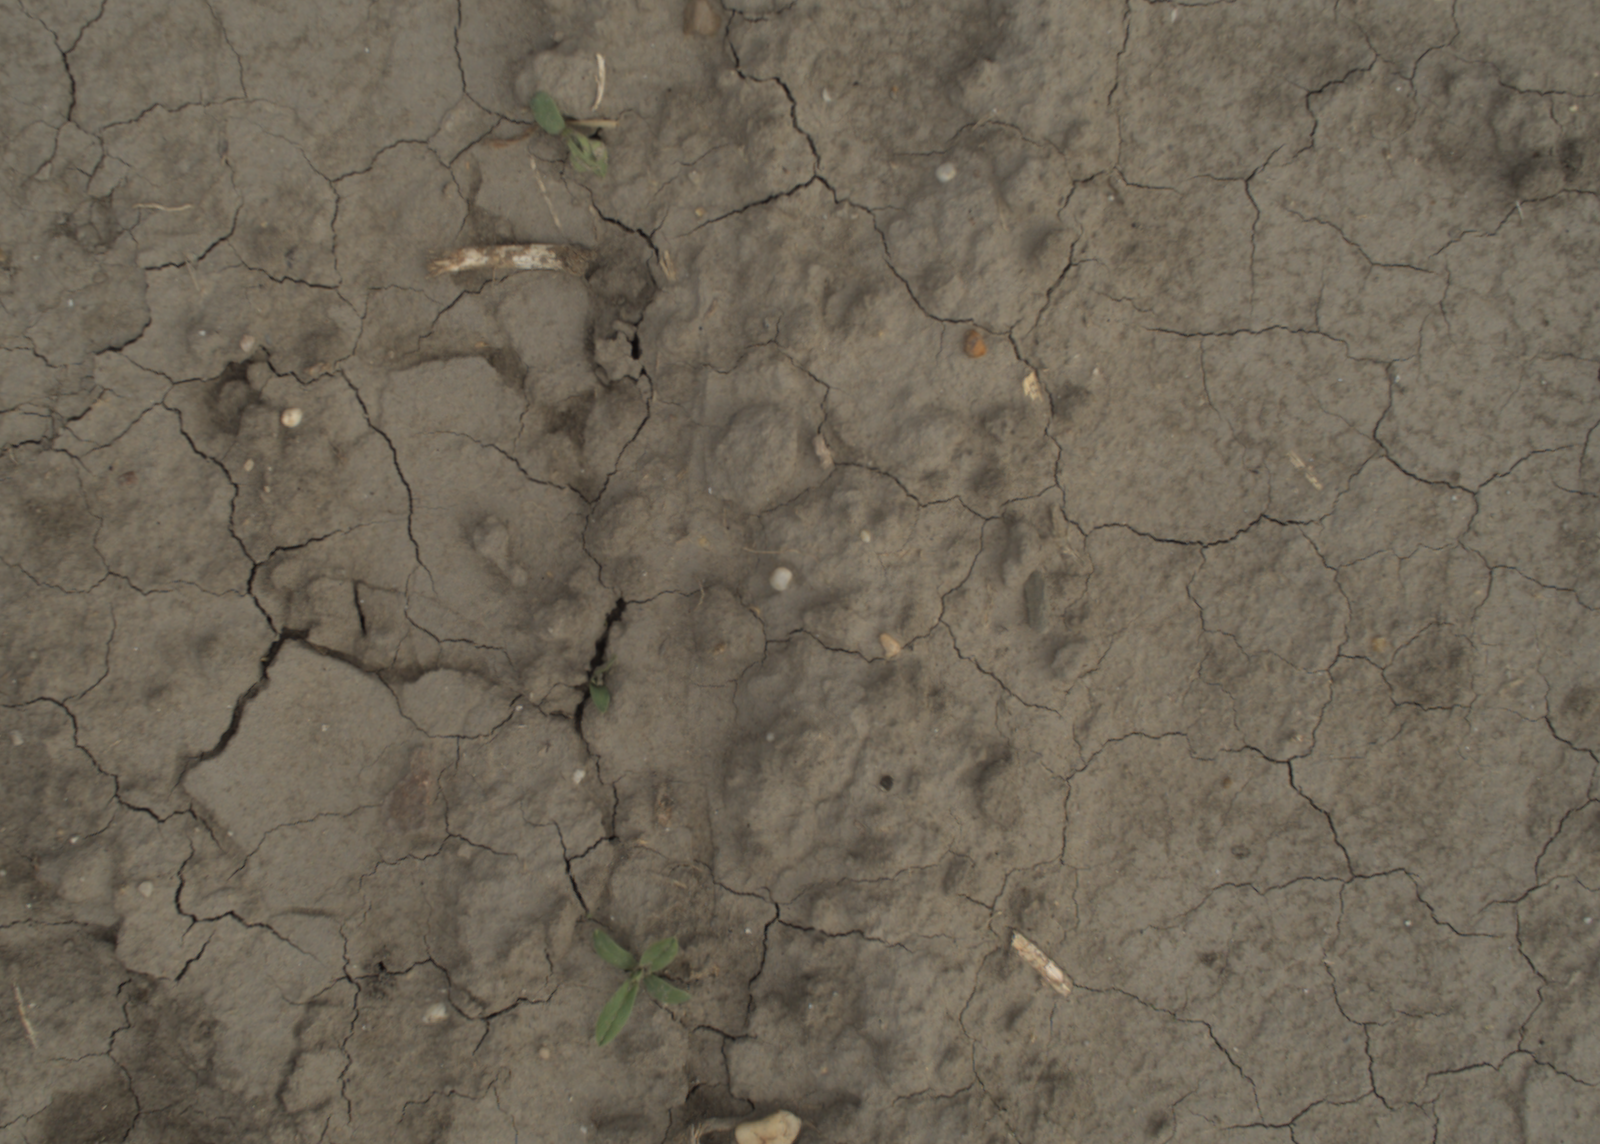
Capture date: 21.09.2021 11:03:11
Weather: mixed
Wind: light
Seeding date: 02.09.2021
Plant canopy height (mm): 962